Oktoberfest

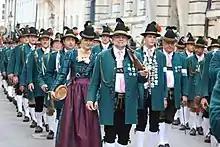
Participants in the 2013 costume and riflemen parade

It is now a regular feature of Oktoberfest and is among the largest processions of its kind. On the first Sunday of the festival roughly 8,000 participants walk the route from the Maximilianeum to the Theresienwiese.